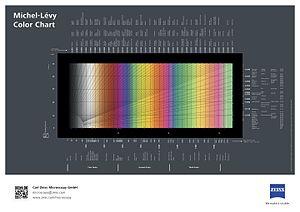
Auguste Michel-Lévy, né à Paris le 7 août 1844 et mort à Paris le 25 septembre 1911, est un géologue et minéralogiste français.